Collaborationist Chinese Army

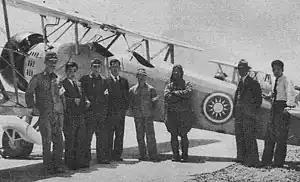
A Ki-9 trainer aircraft of the Nanjing Government Air Force

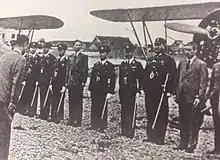
Air force pilots during a graduation parade

The air force of the Nanjing Government was first formed in May 1941 with the founding of an Aviation School that took in a hundred cadets, and its first aircraft–three Tachikawa Ki-9 trainers–were received around that time. The Japanese eventually provided more Ki-9s and Tachikawa Ki-55 advanced trainers in 1942, in addition to some transports, including a Fokker Super Universal as Wang Jingwei's personal transport, and several Mitsubishi Ki-57 medium and Tachikawa Ki-54c light transports. Along with them there were also an L2D3 transport and Nakajima Ki-34 eight-passenger planes. Wang Jingwei planned to expand the air force and to form a fighter squadron with some Nakajima Ki-27 fighters. However, the Japanese did not trust the Nanjing Air Force enough to give them any combat aircraft, worrying that the pilots might defect to the Nationalists along with them. Morale was reportedly low and a number of Nanjing Air Force pilots made contacts with the Nationalist intelligence service. Some defections by pilots also took place, though the exact number is unknown.